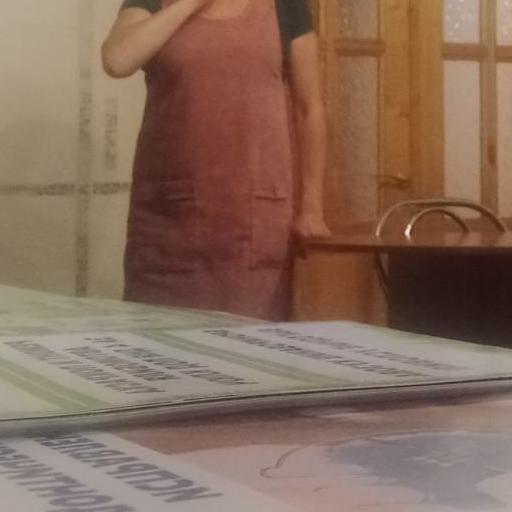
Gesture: no_gesture